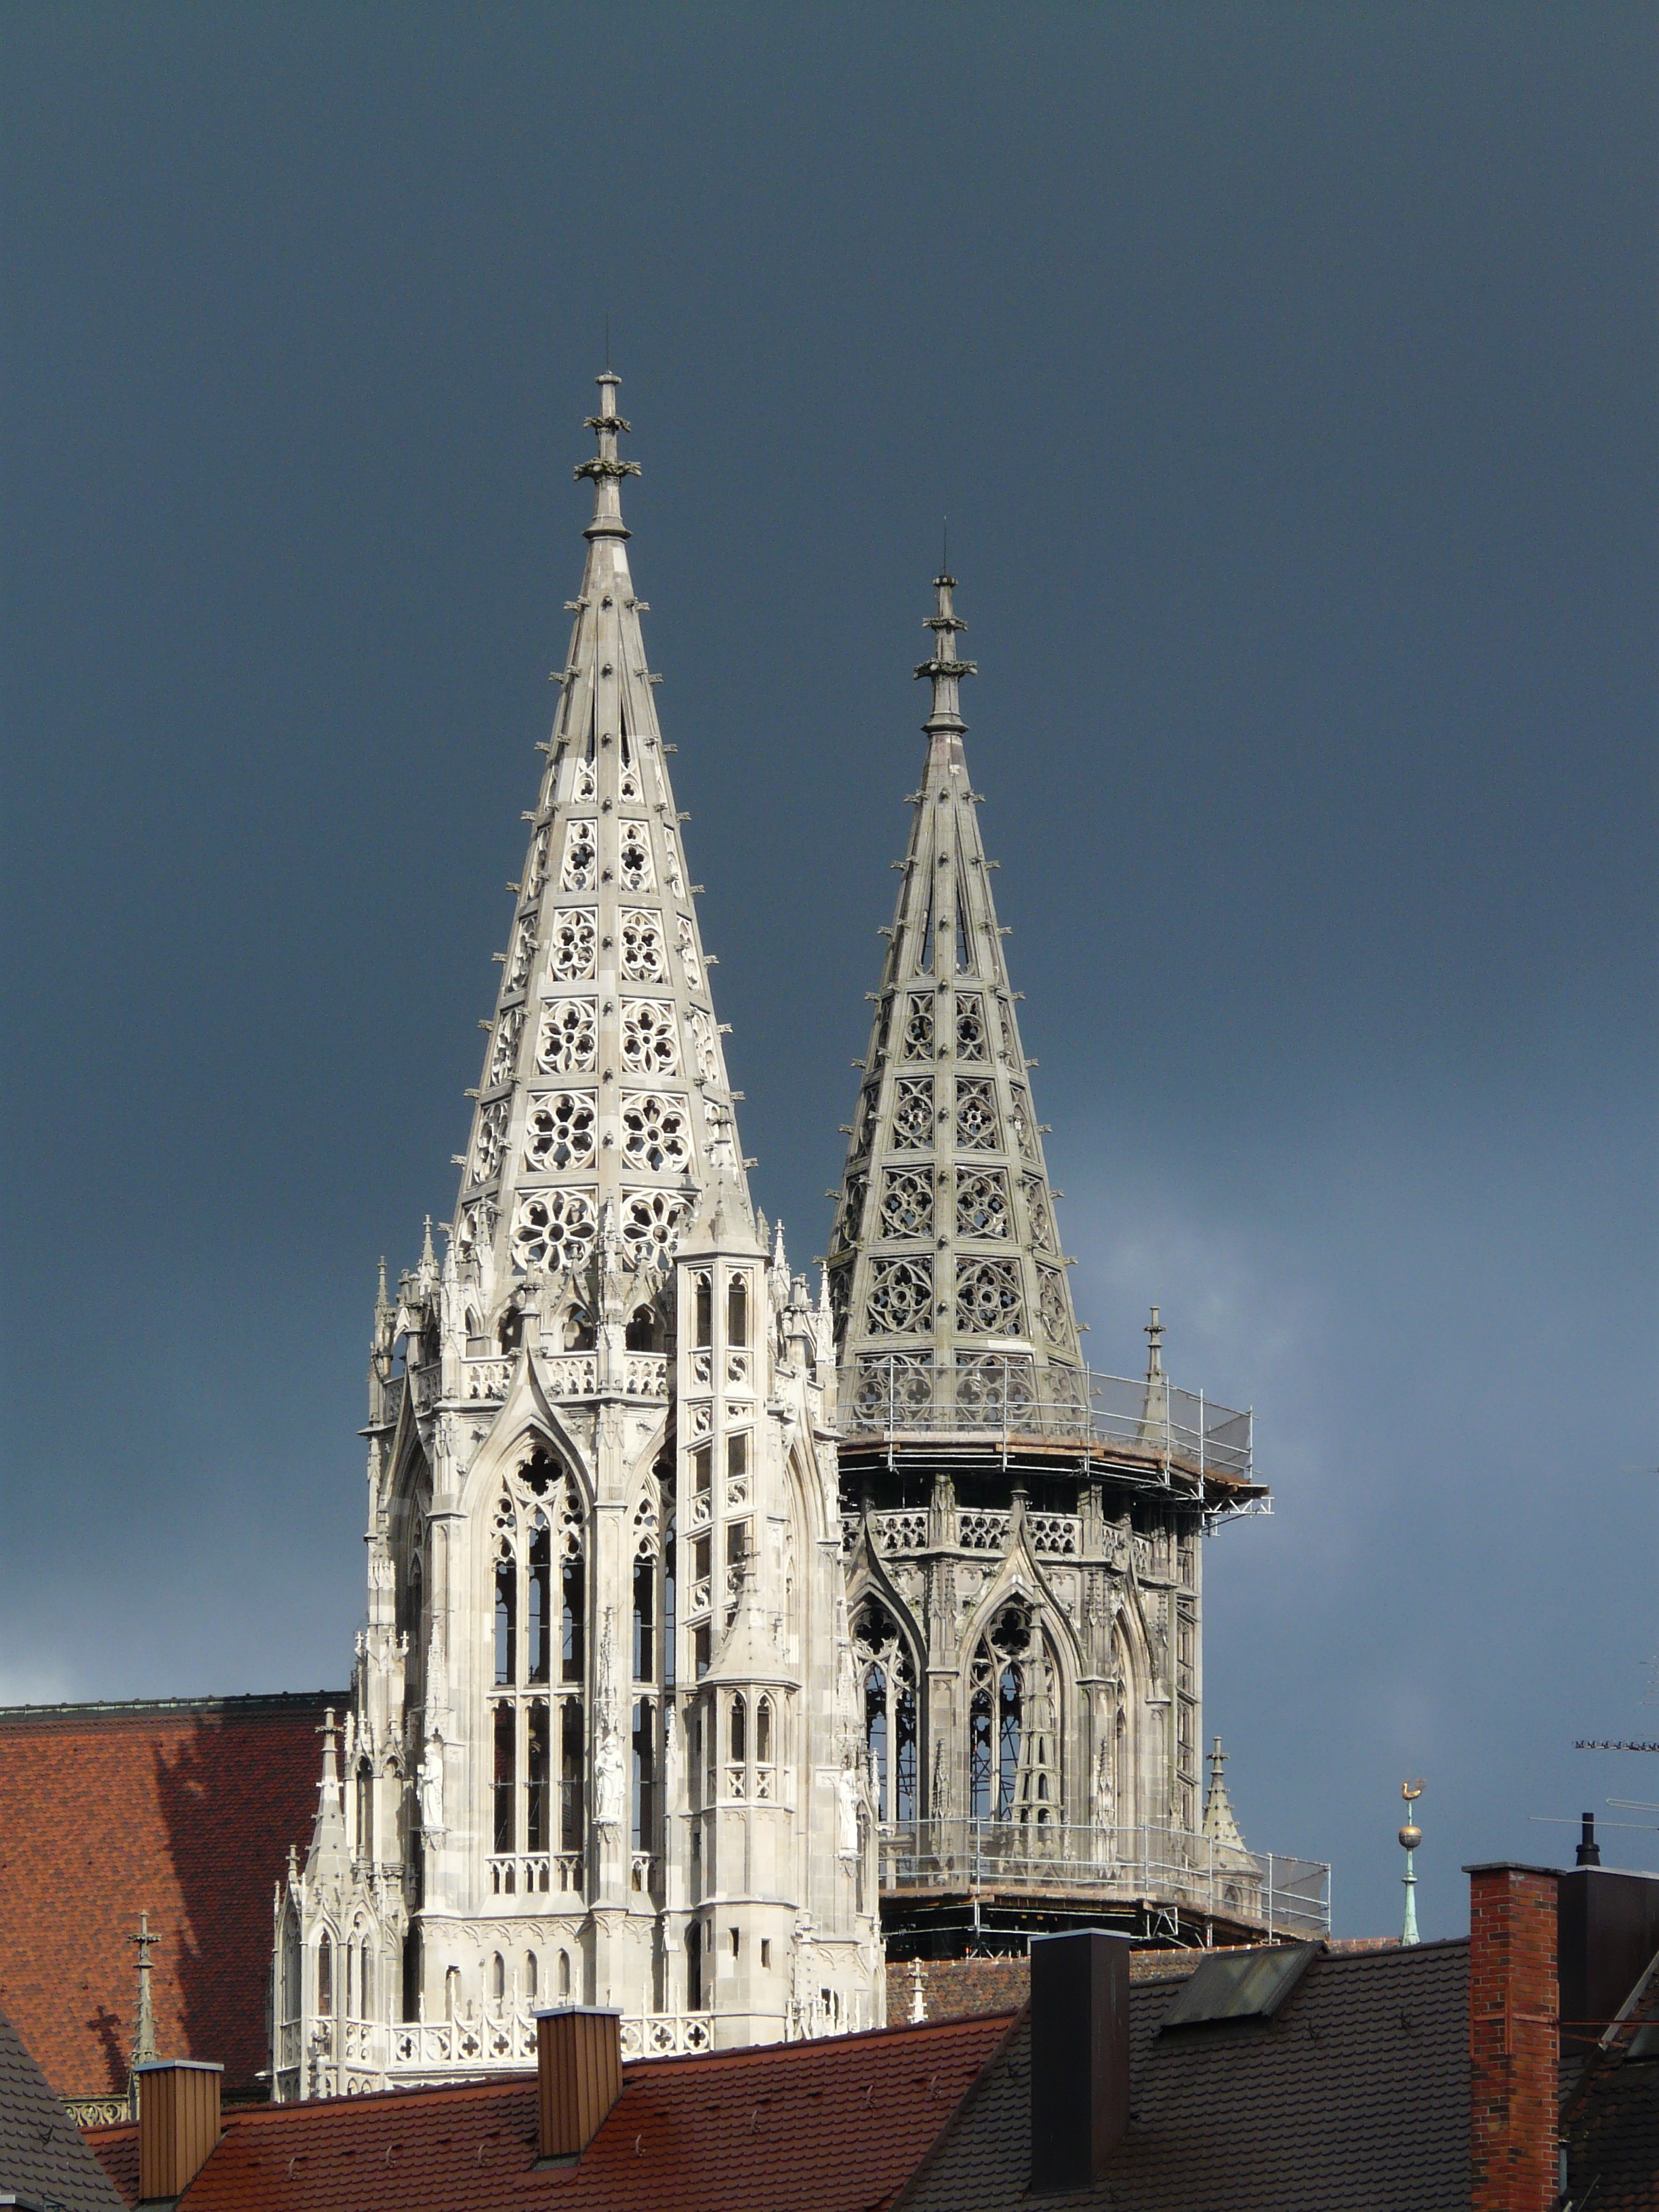
architecture, building, city, tower, landmark, church, cathedral, place of worship, clouds, spire, steeple, thunderstorm, gloomy, dom, risk, ulm, gothic architecture, munster, ulm cathedral